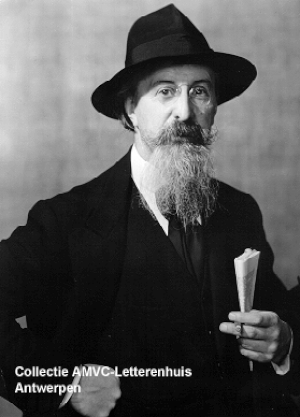
Cet article traite de l'opéra néerlandais aux Pays-Bas méridionaux et en Flandre dans la période qui s'étend de 1678, l'année où le singspiel De triomfeerende min, du compositeur flamand Carolus Hacquart, est représenté à La Haye, jusqu'en 1948, l'année de la création de l'opéra homonyme d'August L. Baeyens, d'après le singspiel de Hacquart.
6 février : La Voix humaine de Poulenc, créé salle Favart à Paris avec la soprano Denise Duval.